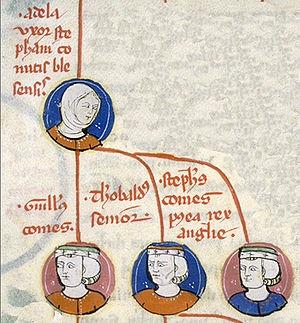
Adela of Normandy
Adèle de Normandie ou d'Angleterre, princesse anglaise, fut régente de la principauté de Blois-Chartres, et mère du roi Étienne d'Angleterre.
Guillaume de Blois, ou Guillaume Iᵉʳ de Sully, dit également Guillaume le simple, est seigneur de Sully. Il est le fils aîné, mais déshérité, d'Étienne II de Blois, comte de Blois, Châteaudun, Chartres et Meaux, et d'Adèle d'Angleterre, fille de Guillaume le Conquérant, duc de Normandie et roi d'Angleterre, et de Mathilde de Flandre.